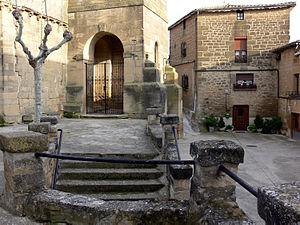
Fonzaleche est une commune de la communauté autonome de La Rioja, en Espagne.